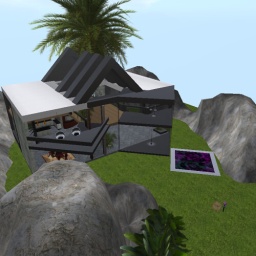
Very popular scene. Very modern an geometrical house in cool granite and glass finish.